Red fox

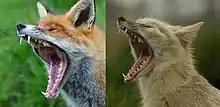
Red fox (left) and corsac fox (right) yawning

The red fox has an elongated body and relatively short limbs. The tail, which is longer than half the body length (70 percent of head and body length), is fluffy and reaches the ground when in a standing position. Their pupils are oval and vertically oriented. Nictitating membranes are present, but move only when the eyes are closed. The forepaws have five digits, while the hind feet have only four and lack dewclaws. They are very agile, being capable of jumping over high fences, and swim well. Vixens normally have four pairs of teats, though vixens with seven, nine, or ten teats are not uncommon. The testes of males are smaller than those of Arctic foxes.